Julio César Chávez

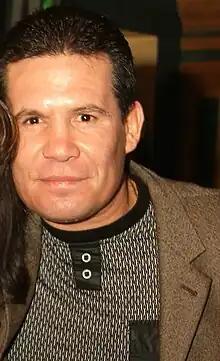
Julio César Chávez in 2006

Chávez won six world titles in three weight divisions: WBC Super Featherweight (1984), WBA Lightweight (1987), WBC Lightweight (1988), WBC Light Welterweight (1989), IBF Light Welterweight (1990) and WBC Light Welterweight (1994) for the second time. He was also awarded "The Ring" Lightweight Championship in 1988. World champions whom Chávez defeated include Jose Luis Ramírez, Rafael Limón, Rocky Lockridge, Meldrick Taylor, Roger Mayweather, Lonnie Smith, Sammy Fuentes, Héctor "Macho" Camacho, Juan Laporte, Edwin Rosario, Greg Haugen, Tony López, Giovanni Parisi, Joey Gamache and Frankie Randall, who had taken the WBC Light Welterweight belt from Chávez just four months earlier. He also lost to three champions: Frankie Randall, Oscar De La Hoya and Kostya Tszyu. He was held to a draw by two others: Pernell Whitaker and Miguel Ángel González.